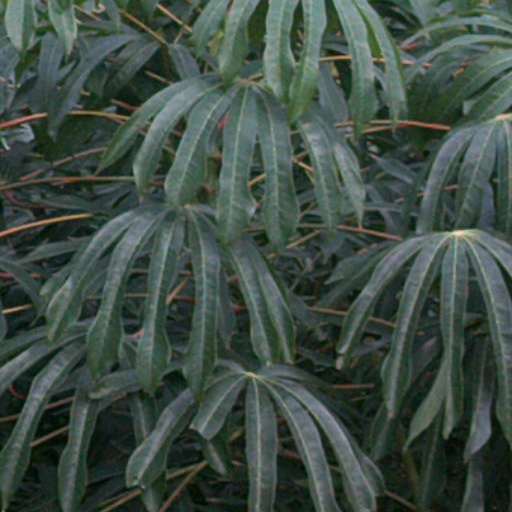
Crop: cassava